Bordel militaire de campagne

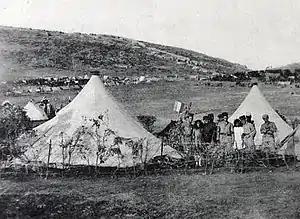
A BMC in Morocco in the 1920s

Bordels militaires de campagne ("military field brothels", abbreviated BMC) were mobile brothels used during World War I, World War II and the First Indochina War to supply prostitution services to French soldiers fighting in areas where brothels were unusual, such as at the front line or in isolated garrisons. The BMCs were significant drivers towards the creation of prostitution regulations within the French army.